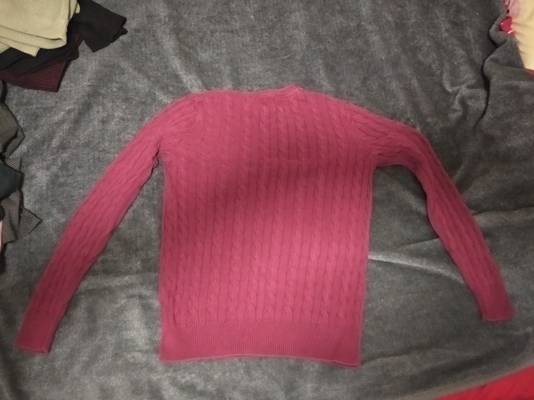
Waste category: clothes